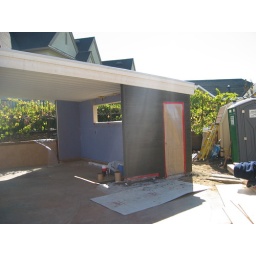
The bano (store room now) has been added with the door and window in place.